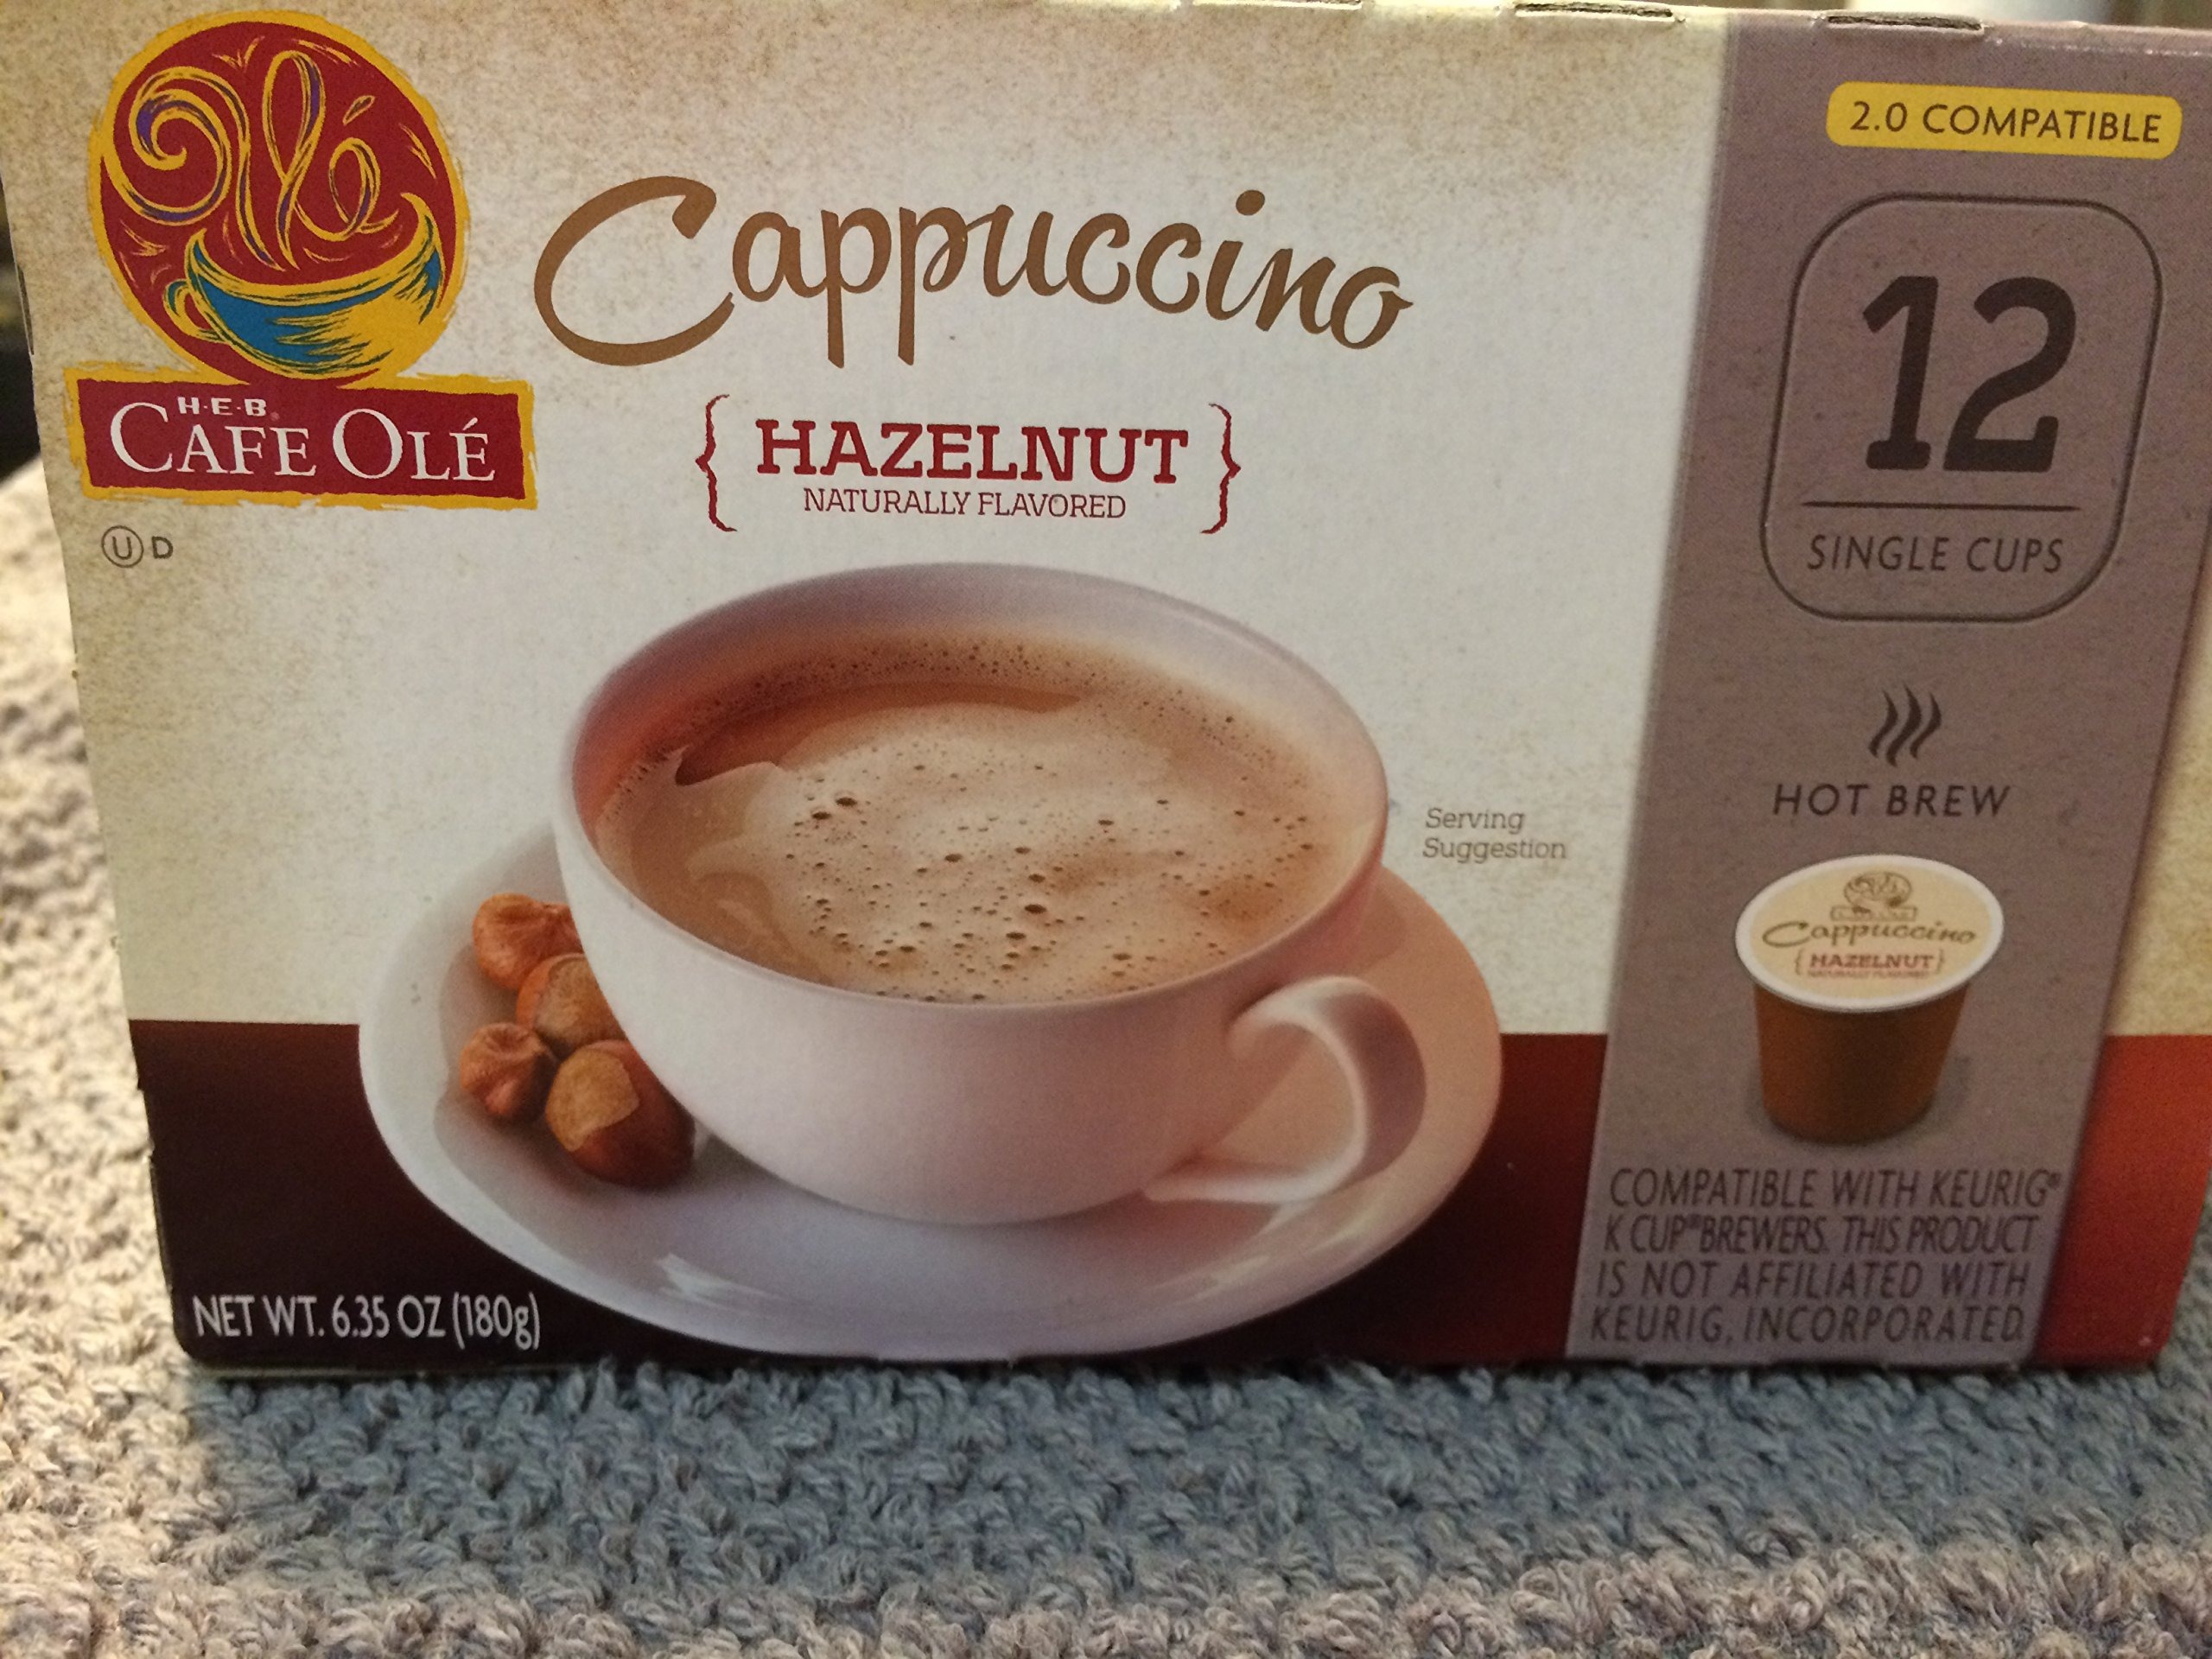
Item Name: H.E.B. Cafe Ole Cappuccino HAZELNUT Flavored 12 single cups
Value: 12.0
Unit: Count

Price: 26.99